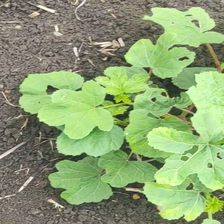
Weed species: Little_Mallow(Malva parviflora)